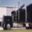
Label: truck